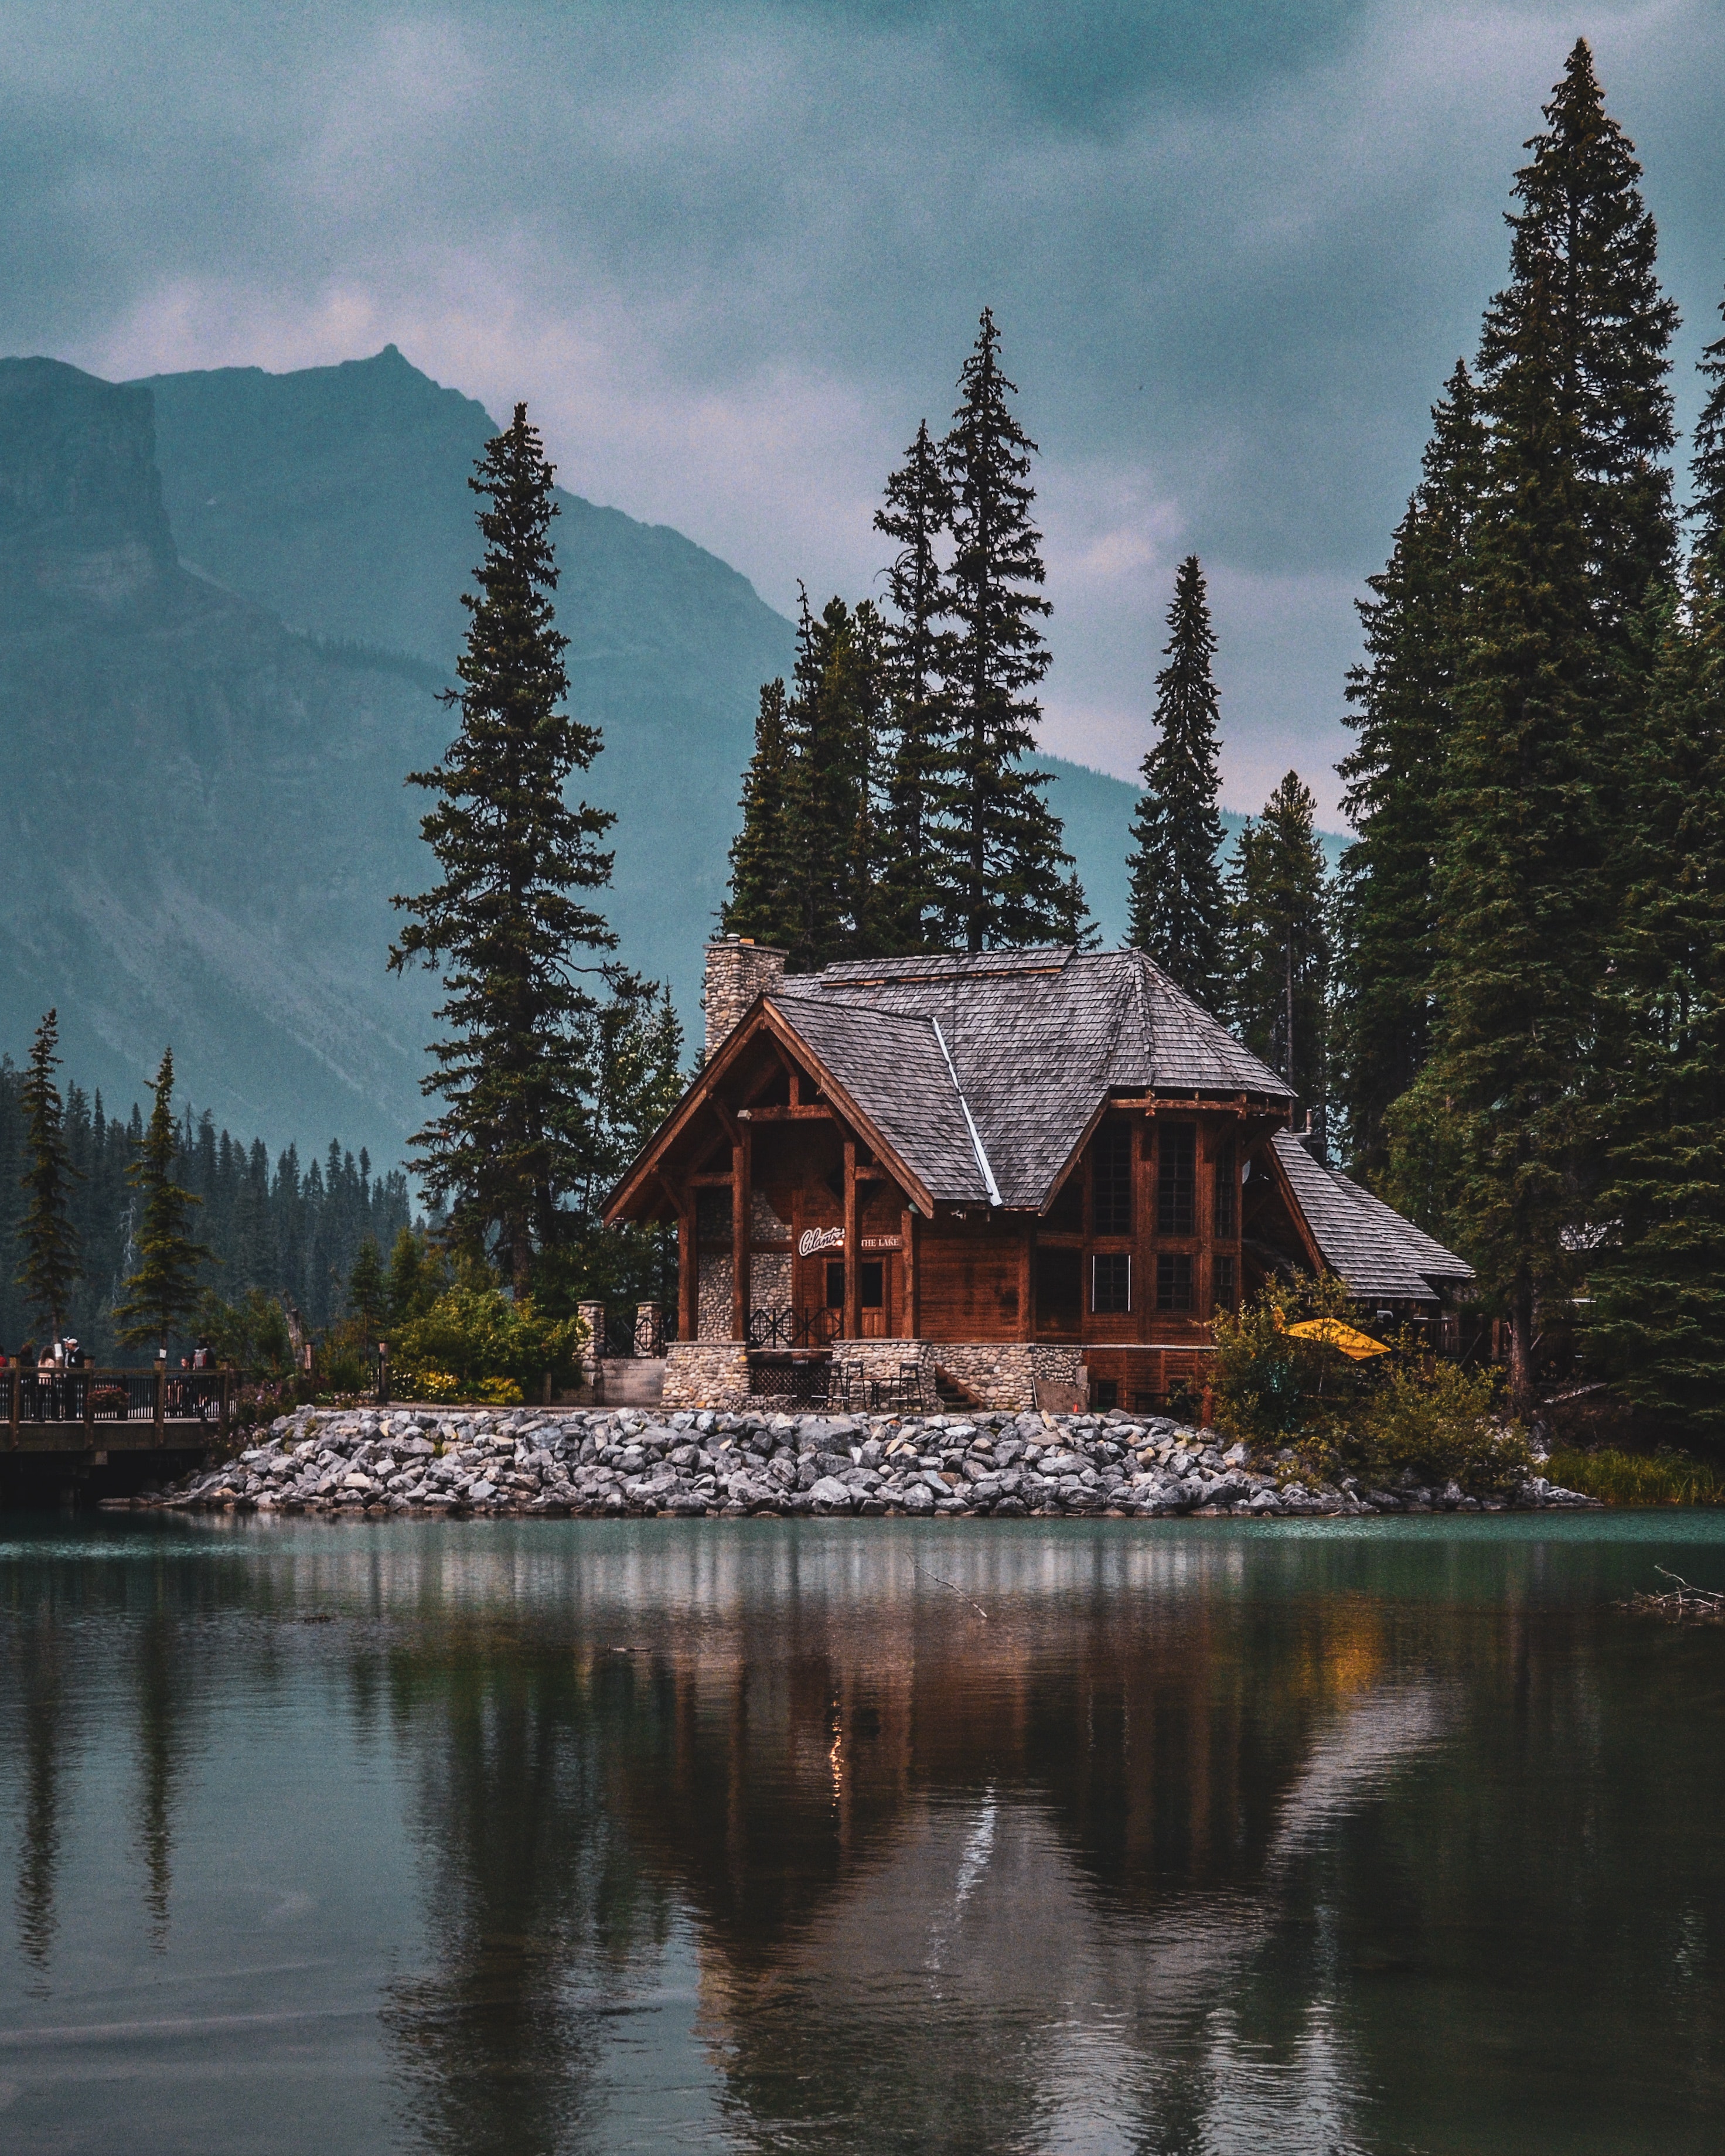
nature, reflection, natural landscape, water, wilderness, tree, sky, lake, house, mountain, home, mountain range, river, hill station, alps, national park, log cabin, landscape, winter, snow, architecture, hut, plant, building, forest, cottage, pine family, bank, pine, mount scenery, cloud, conifer, spruce fir forest, roof, fir, tourist attraction